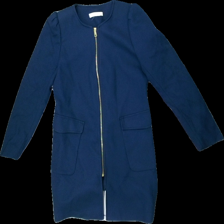
View: front
Type: Jacket
Category: Ladies
Brand: H&M
Colors: Blue
Material: 63% Polyester 37% Cotton
Cut: Regular
Season: Spring
Price range: 100-150
Recommended usage: Reuse
Description: Blue jacket